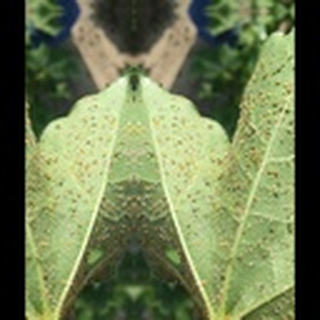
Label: cotton_aphids